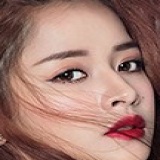
diễn viên Chi Pu